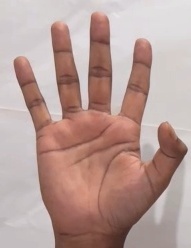
ASL sign: 5